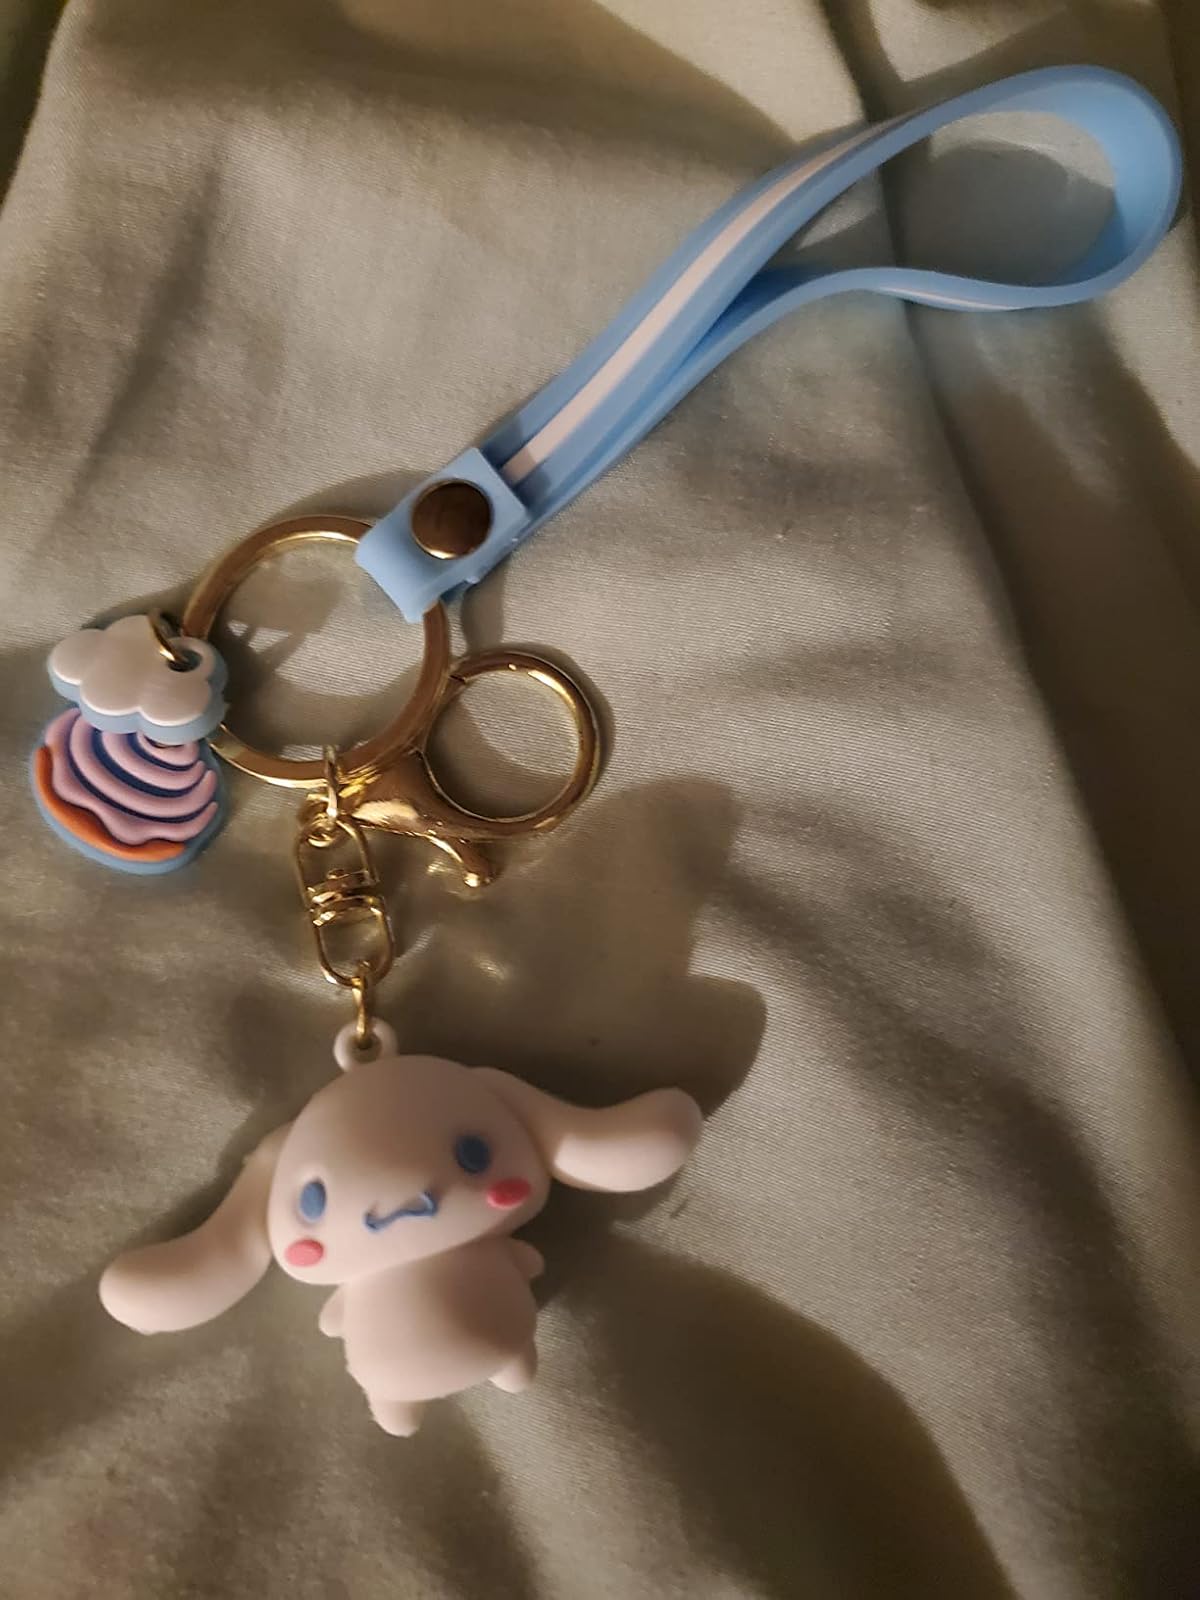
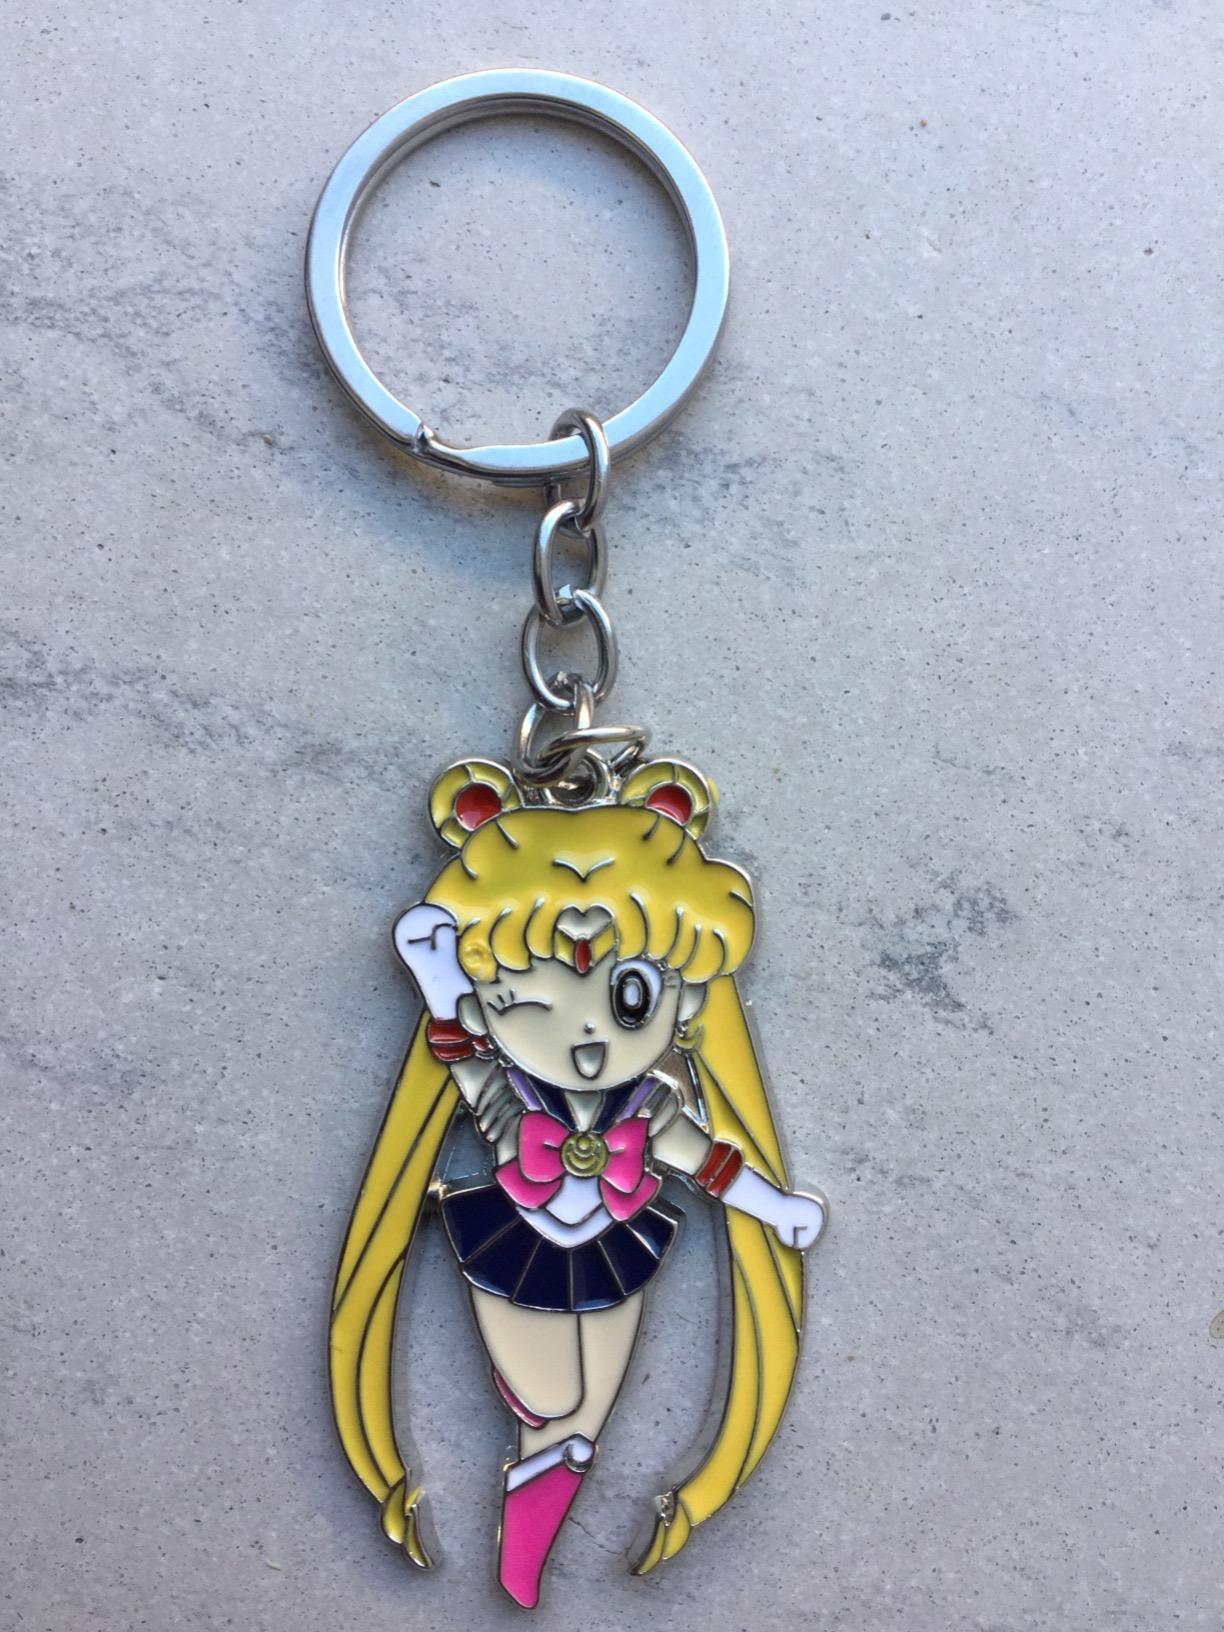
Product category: accessories_keychain
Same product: no